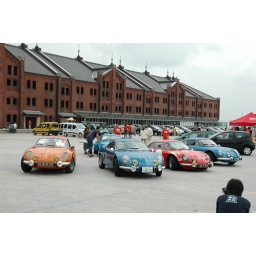
Scenery of event of French car &amp;quot;French French 2008&amp;quot; held in Yokohama red brick warehouse on June 28.